Culture of Mumbai

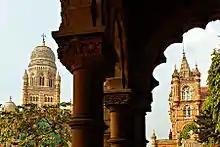
Finials of BMC and CST.

Mumbai residents celebrate Indian celebrations and festivals. Holi, Diwali, Dussera, Ganesh Chaturthi, Eid, Moharram and Maha Shivratri are some of the festivals in the city.